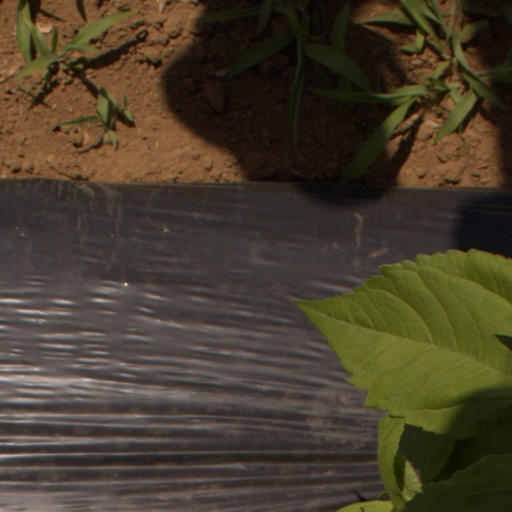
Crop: Jerusalem artichoke